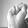
ASL letter: S